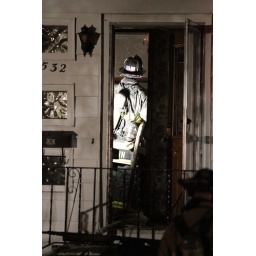
Looking in the front door to the house